Coral reef fish

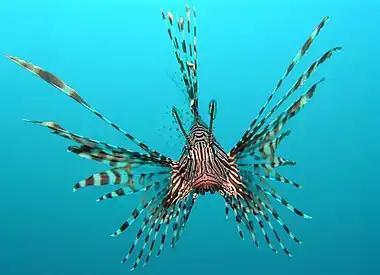
Head-on view of the venomous lionfish

There is a mutualistic relationship between sea anemones and clownfish. This gives the sea anemones a second line of defence. They are guarded by fiercely territorial clownfish, who are also immune to the anemone toxins. To get their meal, butterflyfish must get past these protective clownfish who, although smaller, are not intimidated. An anemone without its clownfish will quickly be eaten by butterflyfish. In return, the anemones provide the clownfish protection from their predators, who are not immune to anemone stings. As a further benefit to the anemone, waste ammonia from the clownfish feed symbiotic algae found in the anemone's tentacles.